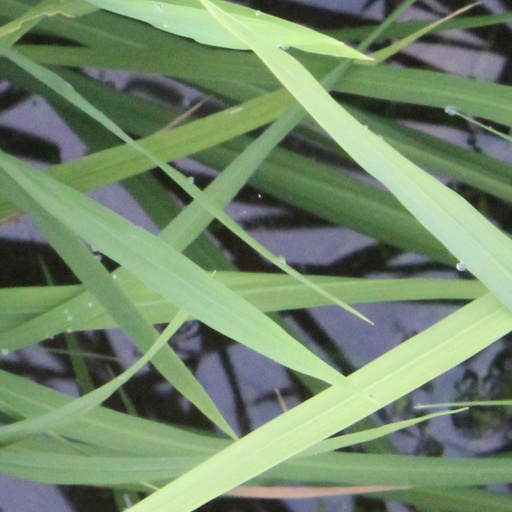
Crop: rice